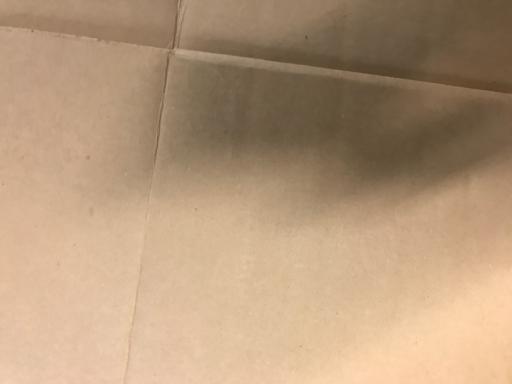
Label: cardboard